Qun

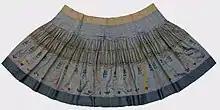
used in , Qing dynasty, 18th century

The was a wrap-around skirt composed of two overlapping panels of fabric which was tied at the waist level. It was characterized with a flat front and pleats on the two sides. The "fish-scale skirt") was a variant of the and featured small pleats which gave a ripple effects. The early prototypes of the was the and the . A derivative of the is the skirt used in the , which is also called .